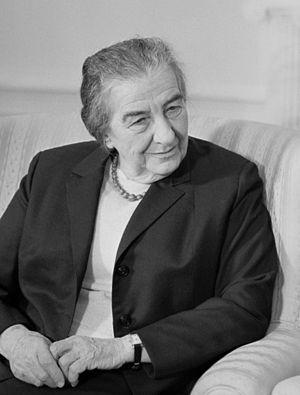
Les élections législatives israéliennes ont eu lieu le 31 décembre 1973, en Israël. Le seuil électoral est de 1 %.
La guerre civile de 1947-1948 en Palestine mandataire se déroule du 30 novembre 1947 au 15 mai 1948, pendant les six derniers mois du mandat britannique sur la Palestine.
Les élections législatives israéliennes ont eu lieu le 28 octobre 1969, en Israël. Le seuil électoral est de 1 %.
L'expression antisémitisme en URSS peut désigner, selon les points de vue, soit une manifestation xénophobe à l'égard des Juifs en URSS, soit l'ambiguité de la politique de l'État soviétique à l'égard des Juifs. Dans le premier cas, il s'agit d'une résurgence en URSS de l'antisémitisme traditionnel russe ou autre, qui a pu apparaître dans de nombreuses sphères, depuis le domaine de la vie de tous les jours, jusqu'à celui de la politique générale de l'État soviétique. Dans le second cas, c'est l'approche communiste officielle elle-même qui est considérée comme antisémite. Selon cette approche, l'antisémitisme était considéré comme un héritage négatif du chauvinisme de l'Empire russe, mais en même temps, le judaïsme est une religion donc une forme d'« aliénation », et l'identité ethnique juive est, comme les autres, une forme de « nationalisme bourgeois ».
L'opération Colère de Dieu, aussi connue sous le nom d'opération Baïonnette, fut une opération secrète dirigée par le gouvernement d'Israël et effectuée par le service Action du Mossad visant à assassiner les auteurs directs ou indirects suspectés de la prise d'otages des Jeux olympiques de Munich de 1972, appelée aussi « massacre de Munich ». Les cibles visées par l'opération incluaient les membres du groupe palestinien Septembre noir qui furent responsables de la prise d'otage de Munich, ainsi que des fedayin de l'OLP accusés d'être impliqués dans l'opération meurtrière. L'opération Colère de Dieu reçut l'aval du Premier ministre israélien Golda Meir en automne 1972. Elle dura plus de vingt ans.
Cet article relate l'histoire de l'État d'Israël.